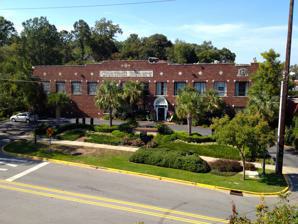
Building: Claussen's Bakery
Country: United States of America
Year built: 1928
United States historic place Claussen's Bakery U.S. National Register of Historic Places Claussen's Inn, September 2012 Show map of South Carolina Show map of the United States Location 2001-2003 Green St., Columbia, South Carolina Coordinates 34°0′1″N 81°1′5″W / 34.00028°N 81.01806°W / 34.00028; -81.01806 Area 1.9 acres (0.77 ha) Built 1928 ( 1928 ) MPS Columbia MRA NRHP reference No. 87000401 Added to NRHP March 9, 1987 Claussen's Bakery , also known as Claussen's Inn, is a historic commercial bakery located at Columbia, South Carolina . It was built in 1928, and is a two-story, trapezoidal plan, brick building that contains a total of 25,000 square feet. The Columbia bakery ceased operating in 1963. It was later converted to a boutique hotel . It was added to the National Register of Historic Places in 1987. References